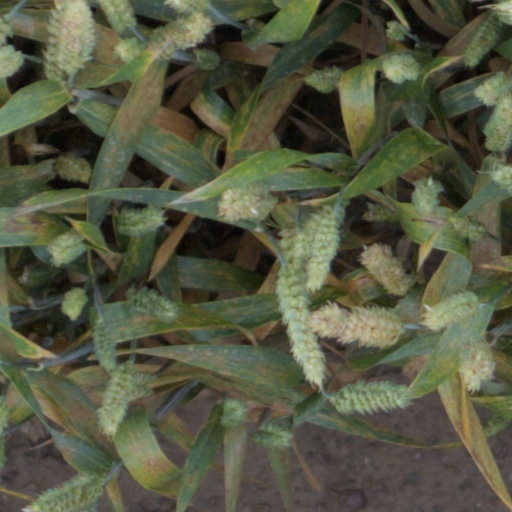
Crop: wheat